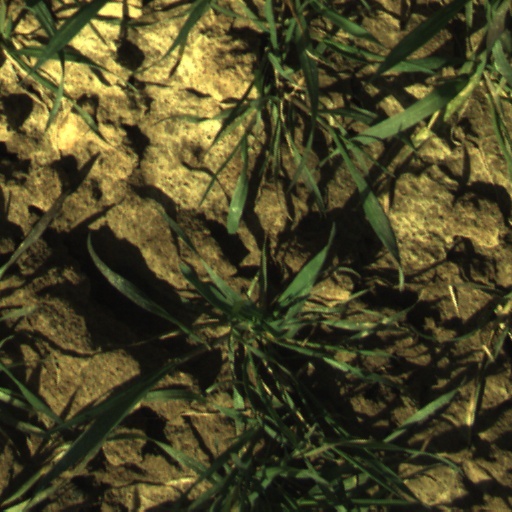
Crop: wheat